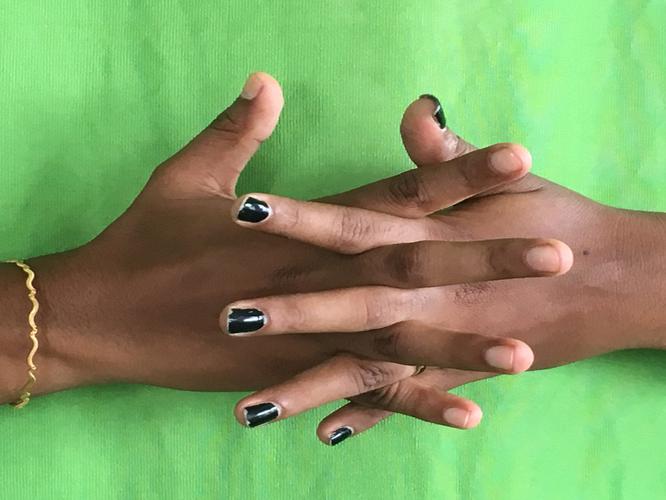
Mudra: Karkatta
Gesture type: double_hand